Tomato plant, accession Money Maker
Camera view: tilt-top (135 deg); turntable rotation: 30 degrees
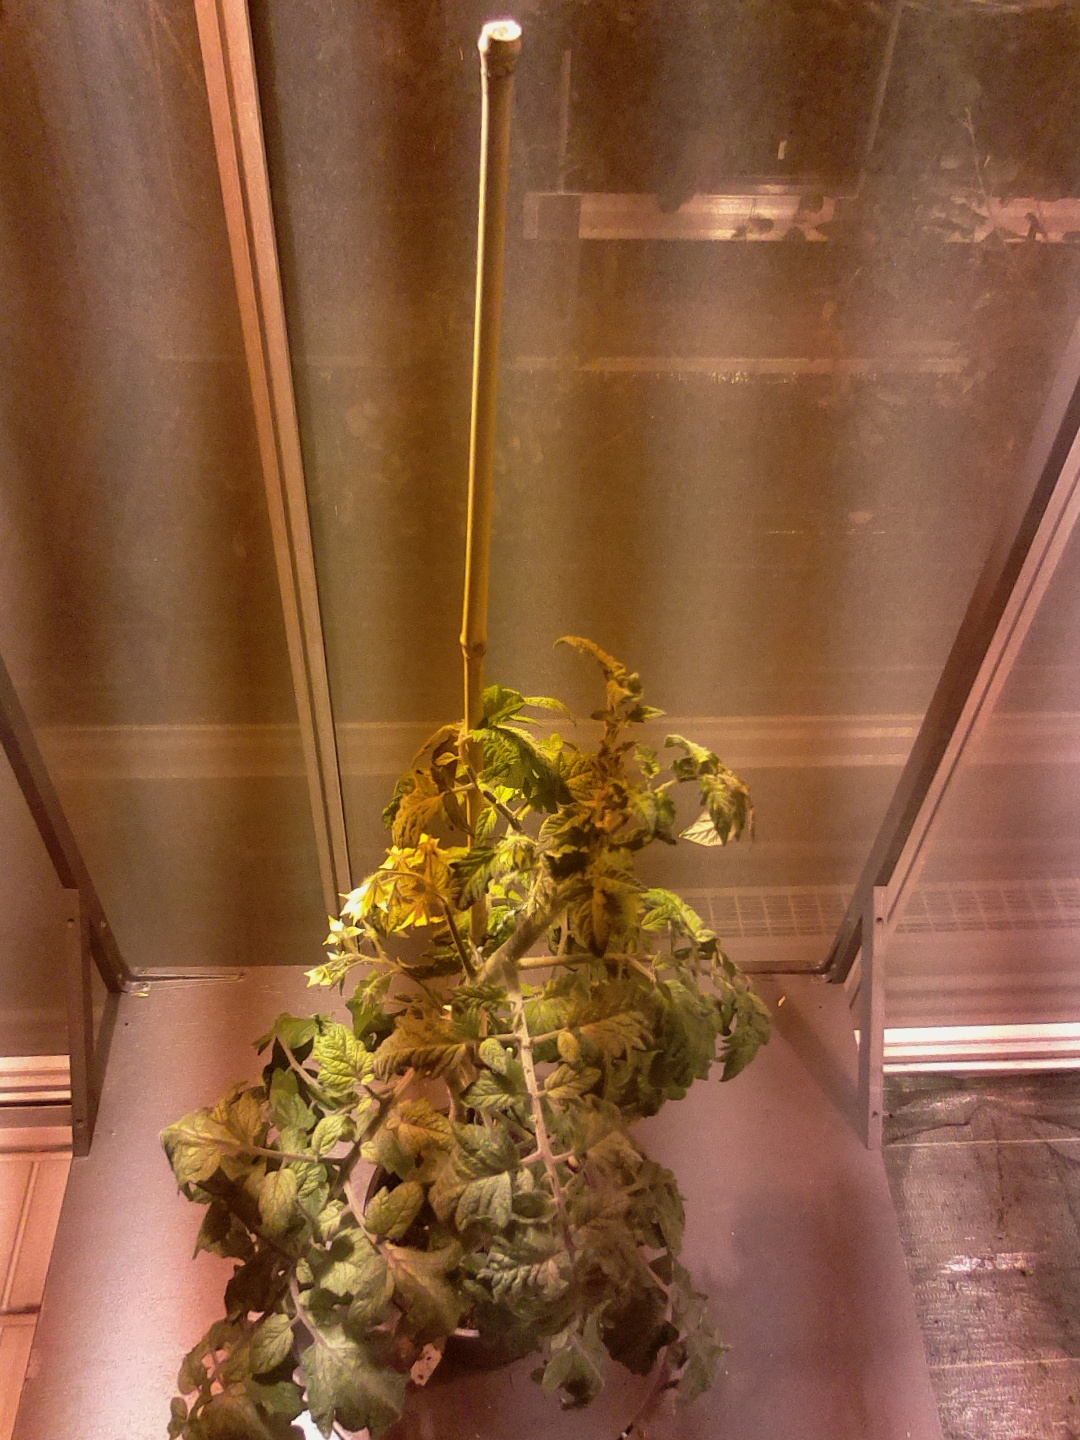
BBCH growth stage 69: End of flowering, 90%-100% of flowers open, more petals falling